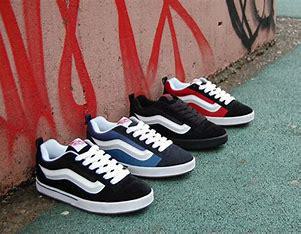
Brand: Vans
Model: KNU Skool